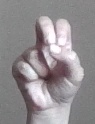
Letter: gaaf